Elizabeth Cresswell

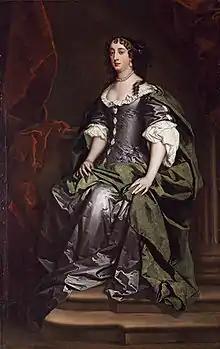
Portrait of Lady Castlemaine, mistress of King Charles II by Peter Lely

Following the riot, Page and Cresswell are listed as the addressers of "The Whores' Petition", sent to Lady Castlemaine, the King's lover, notorious for her own wild promiscuity. Some historians, such as Linnane, infer an active role of the addressers Page and Cresswell in the writing of the document. Others such as Mowry and Turner suggest it is an organ of political ventriloquism on behalf of anonymous, radical dissenters. In an act of brazen public satire, the two brothel owners request that the aristocrat act on the behalf of her "sisters" and repay the madams for the rebuilding of their brothels, funded by the national tax coffers. They address Castlemaine as a prostitute herself and list the sites of the brothels where her fellows struggle. It is addressed as: